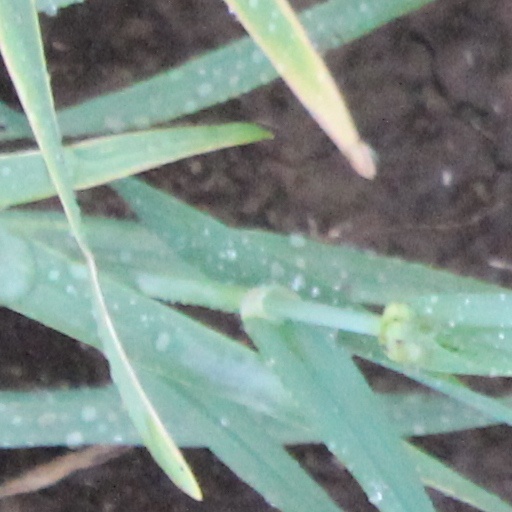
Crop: wheat